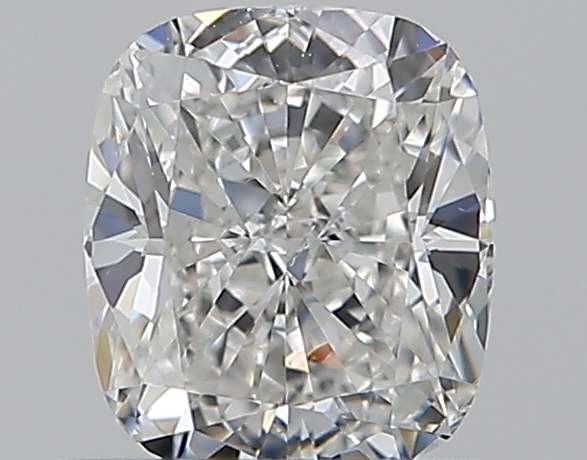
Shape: cushion
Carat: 0.71
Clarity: SI1
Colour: G
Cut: EX
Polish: EX
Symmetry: EX
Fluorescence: N
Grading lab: GIA
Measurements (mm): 5.42 x 4.71 x 3.27